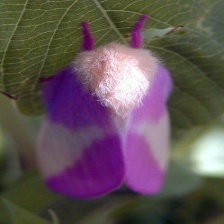
Species: ROSY MAPLE MOTH